James Fridman

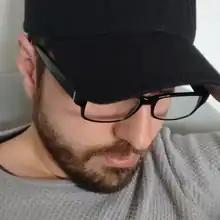
Avatar

James Fridman is a British graphic designer known for taking requests on X (Twitter) for alterations to photographs. He has gained widespread recognition for his humorous and unexpected alterations to images, often fulfilling requests in ways that subvert the requester's expectations. His work is characterized by a penchant for taking instructions literally and employing paraprosdokian humour to create comedic effects.